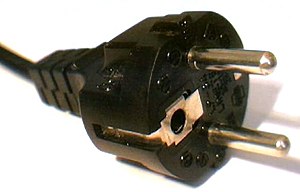
230 volt-stik / Galleri
230 volt-stikket, tidligere 220 volt, bruges til at trække strøm fra en stikkontakt i væggen eller en stikdåse gennem en ledning til et apparat.